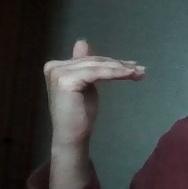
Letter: khaa